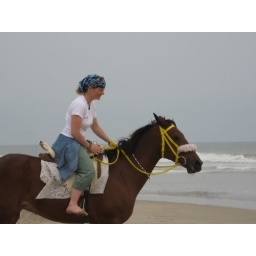
My dream came true! I got to ride a horse on a beach at LaBadi Beach in Accra, Ghana, Africa.